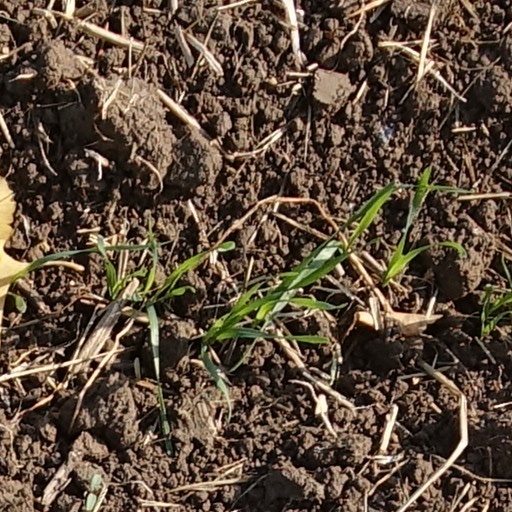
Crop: wheat